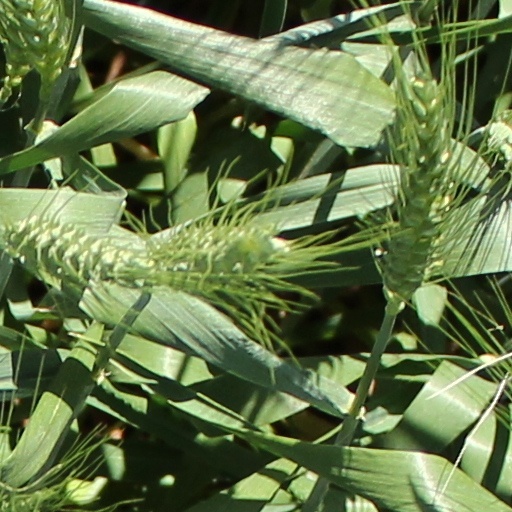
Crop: wheat